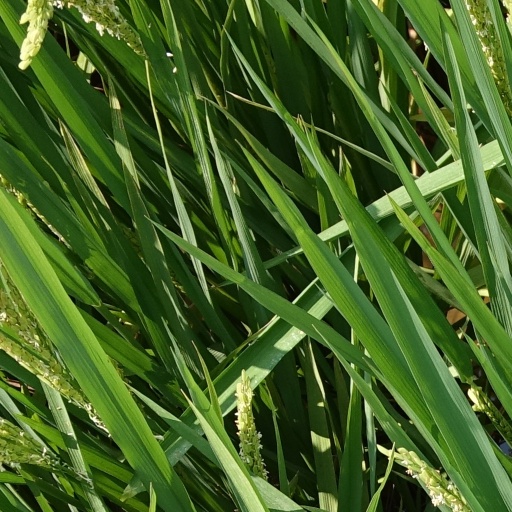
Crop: rice